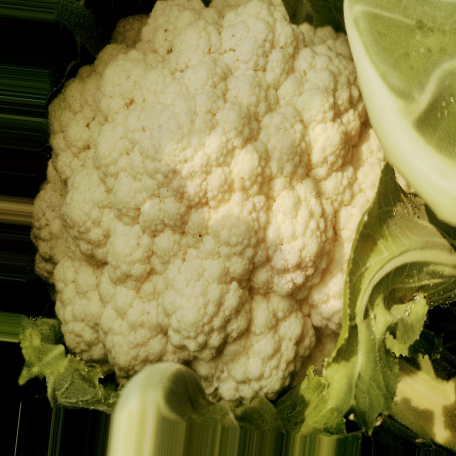
Label: Disease Free